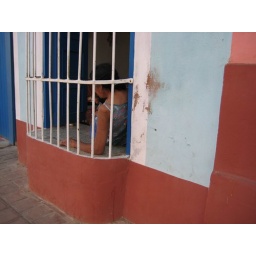
Women spend their final decades sitting in the window sill, staring out at the world